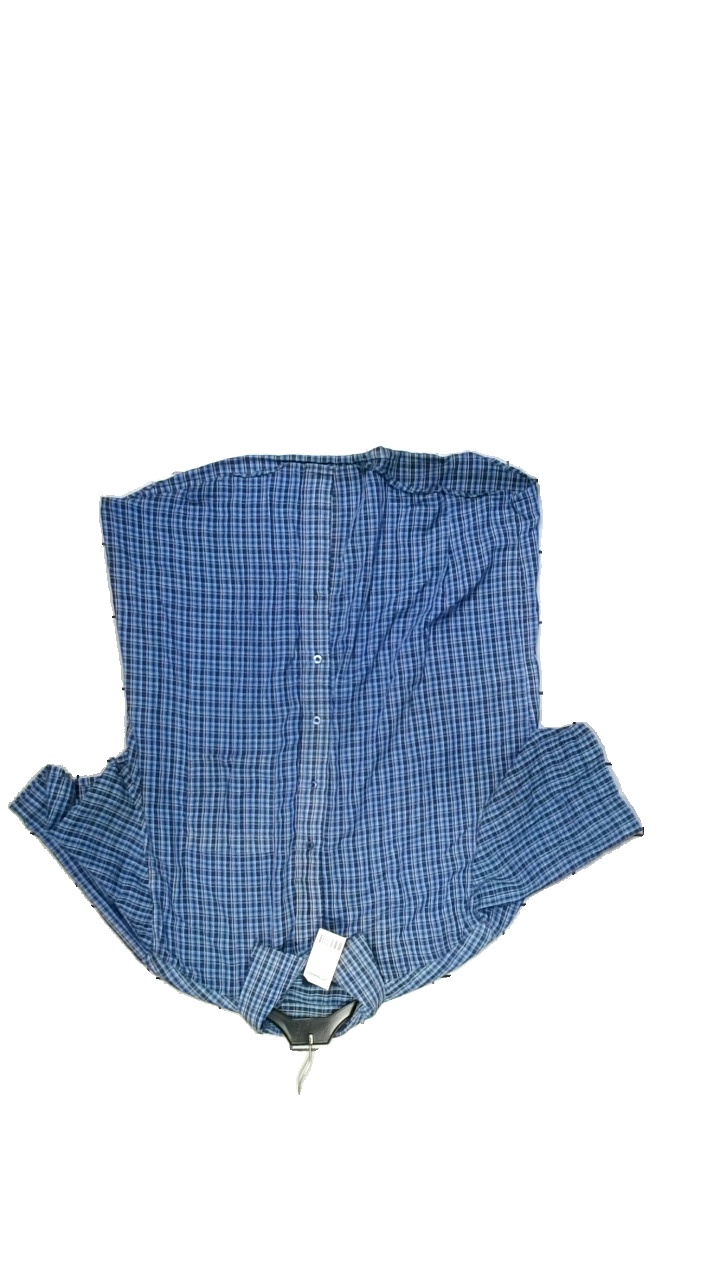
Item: Shirt (Men)
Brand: Park Lane
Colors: Blue, White
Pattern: Checkered print
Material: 65% polyester, 35% Cotton
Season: Summer
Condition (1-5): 3
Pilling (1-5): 3
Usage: Reuse
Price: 50-100